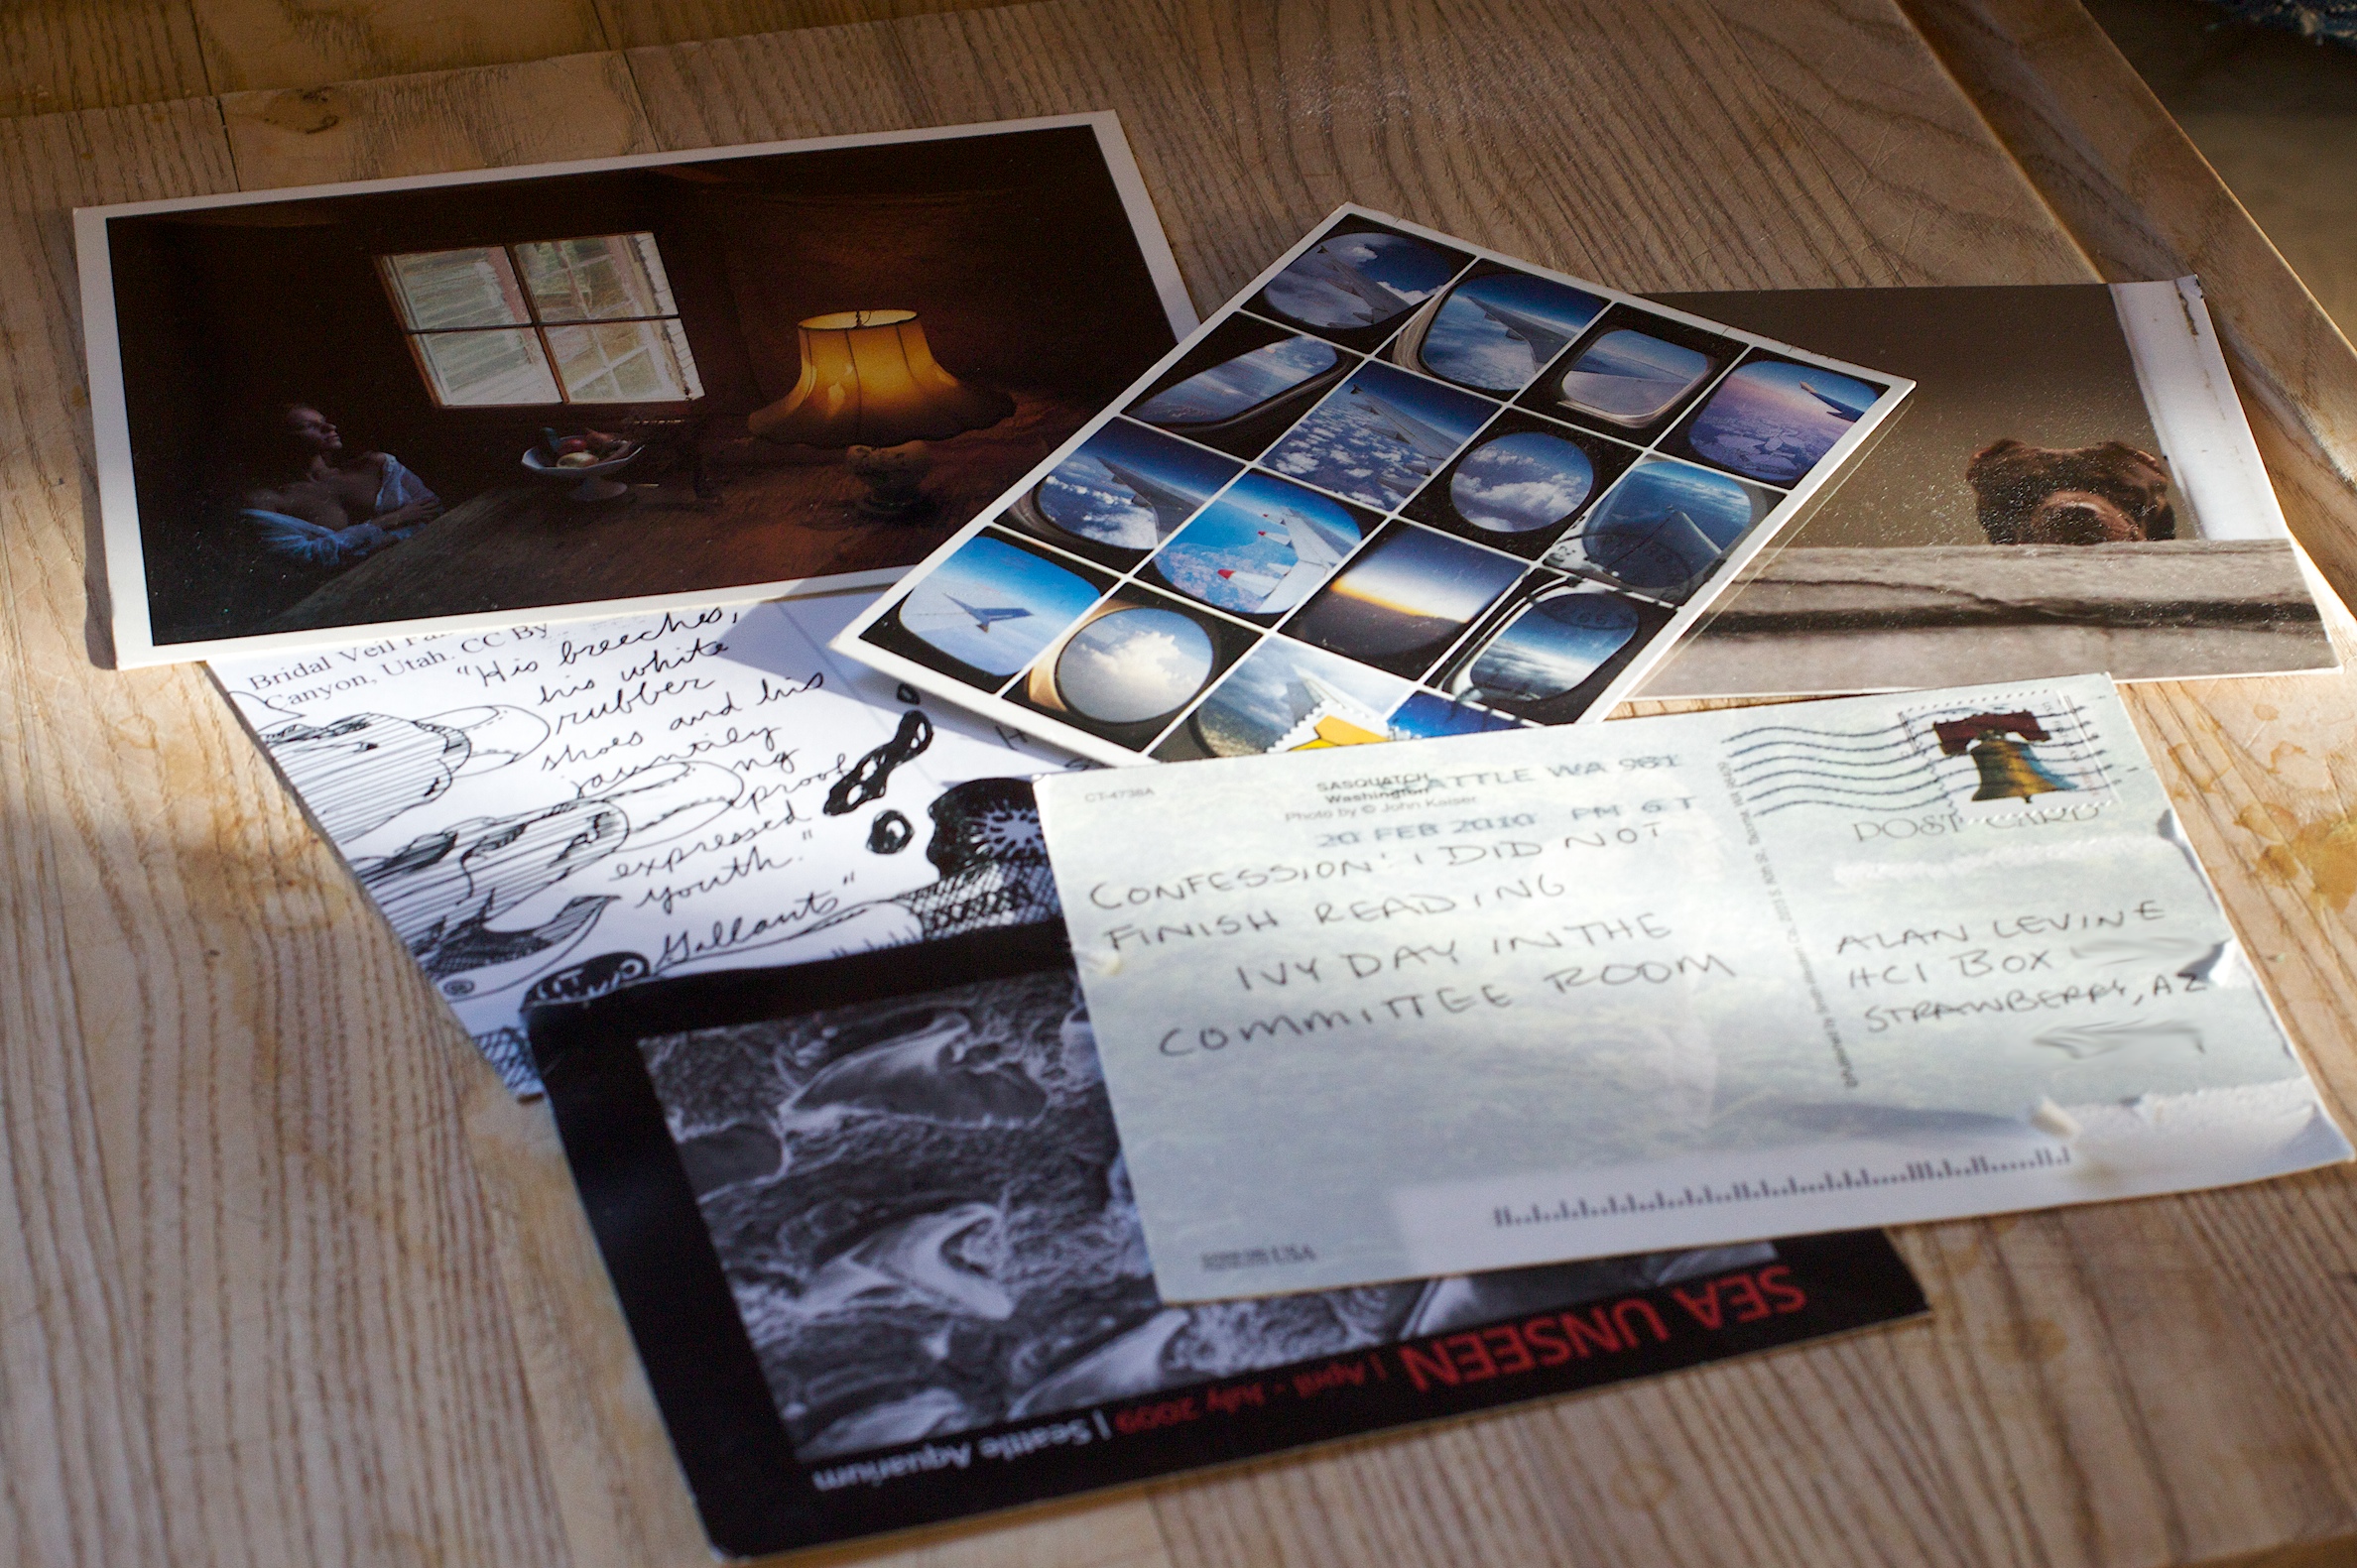
brand, art, design, motleyread